History of science and technology in Mexico

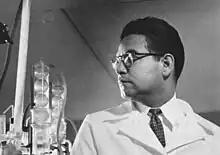
Luis E. Miramontes, co-inventor of the progestin norethisterone used in one of the first three oral contraceptives

Since the change in government in December 2018, Mexico's socio-economic policy has pivoted towards a new development model with a focus on social programmes. The government has introduced new instruments to redistribute income. This has contributed to a change in the structure of public expenditure, both in terms of consumption and investment.